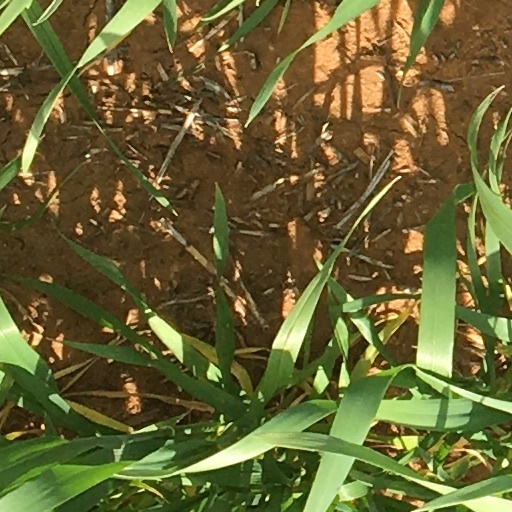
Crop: wheat